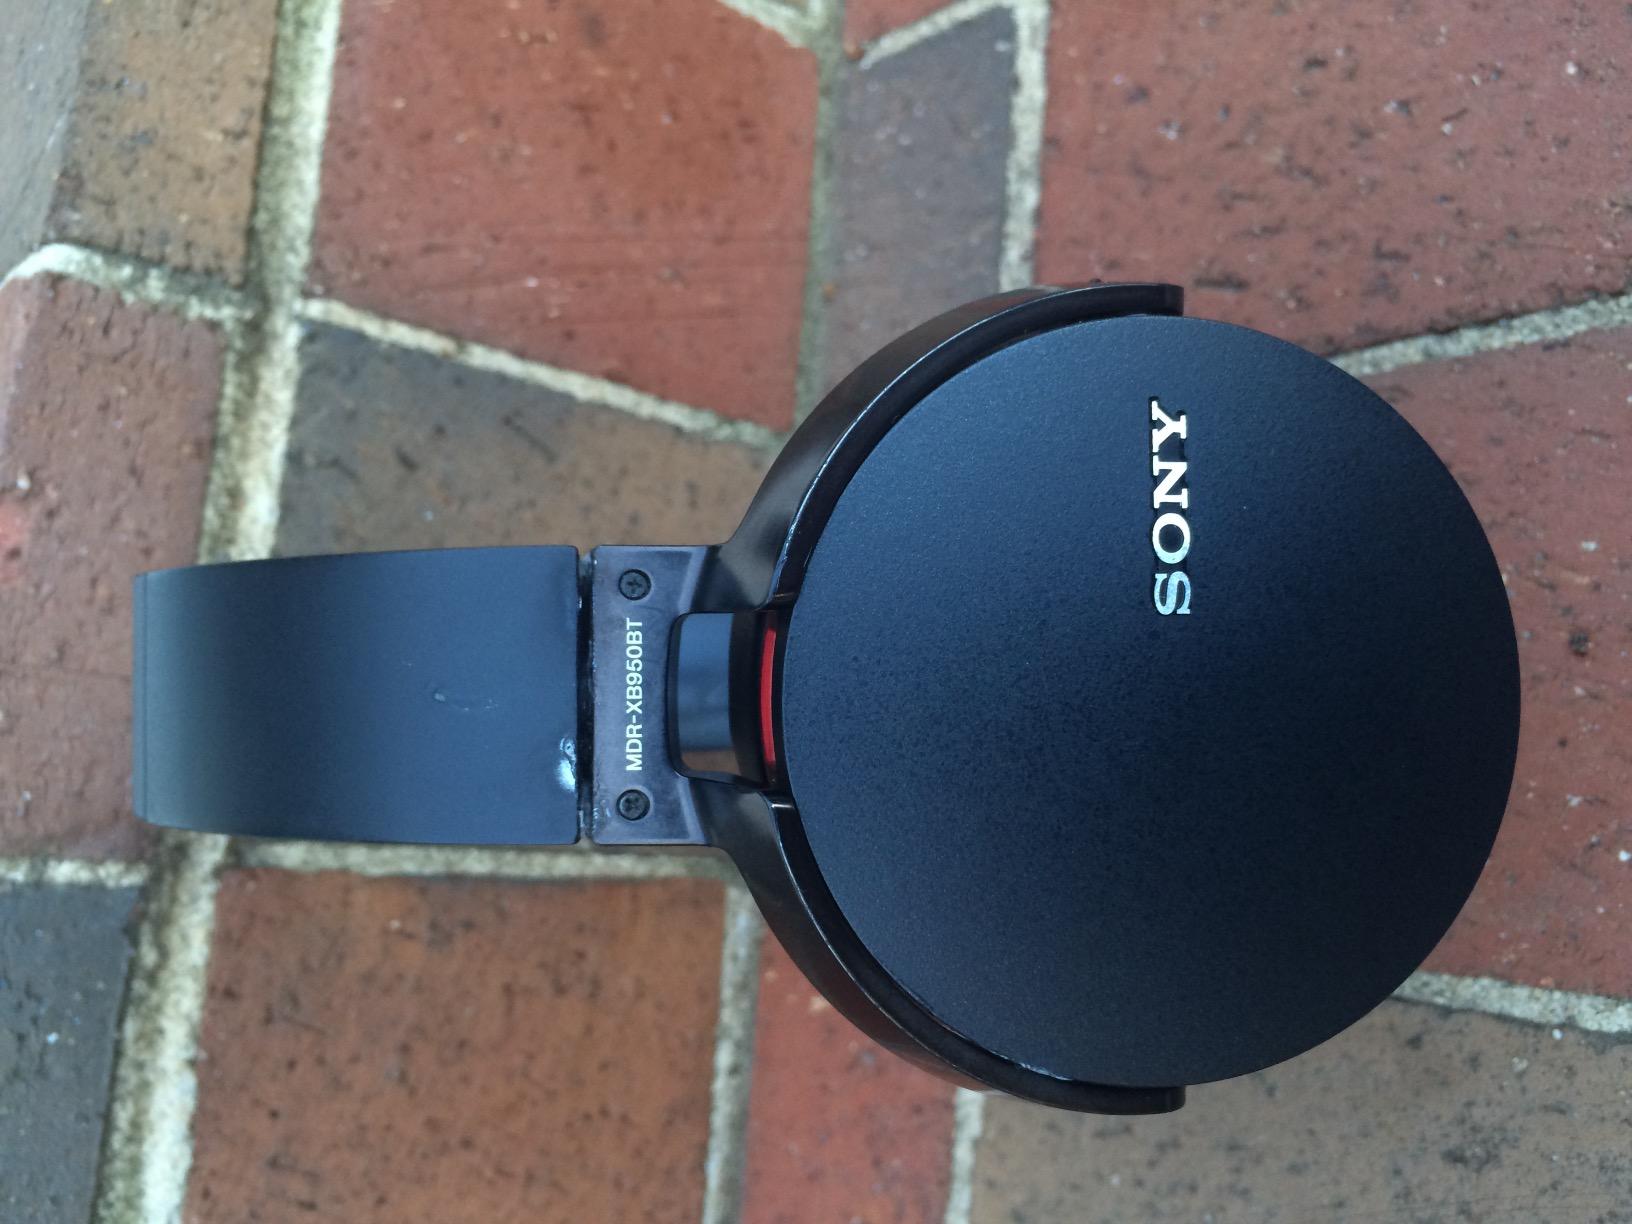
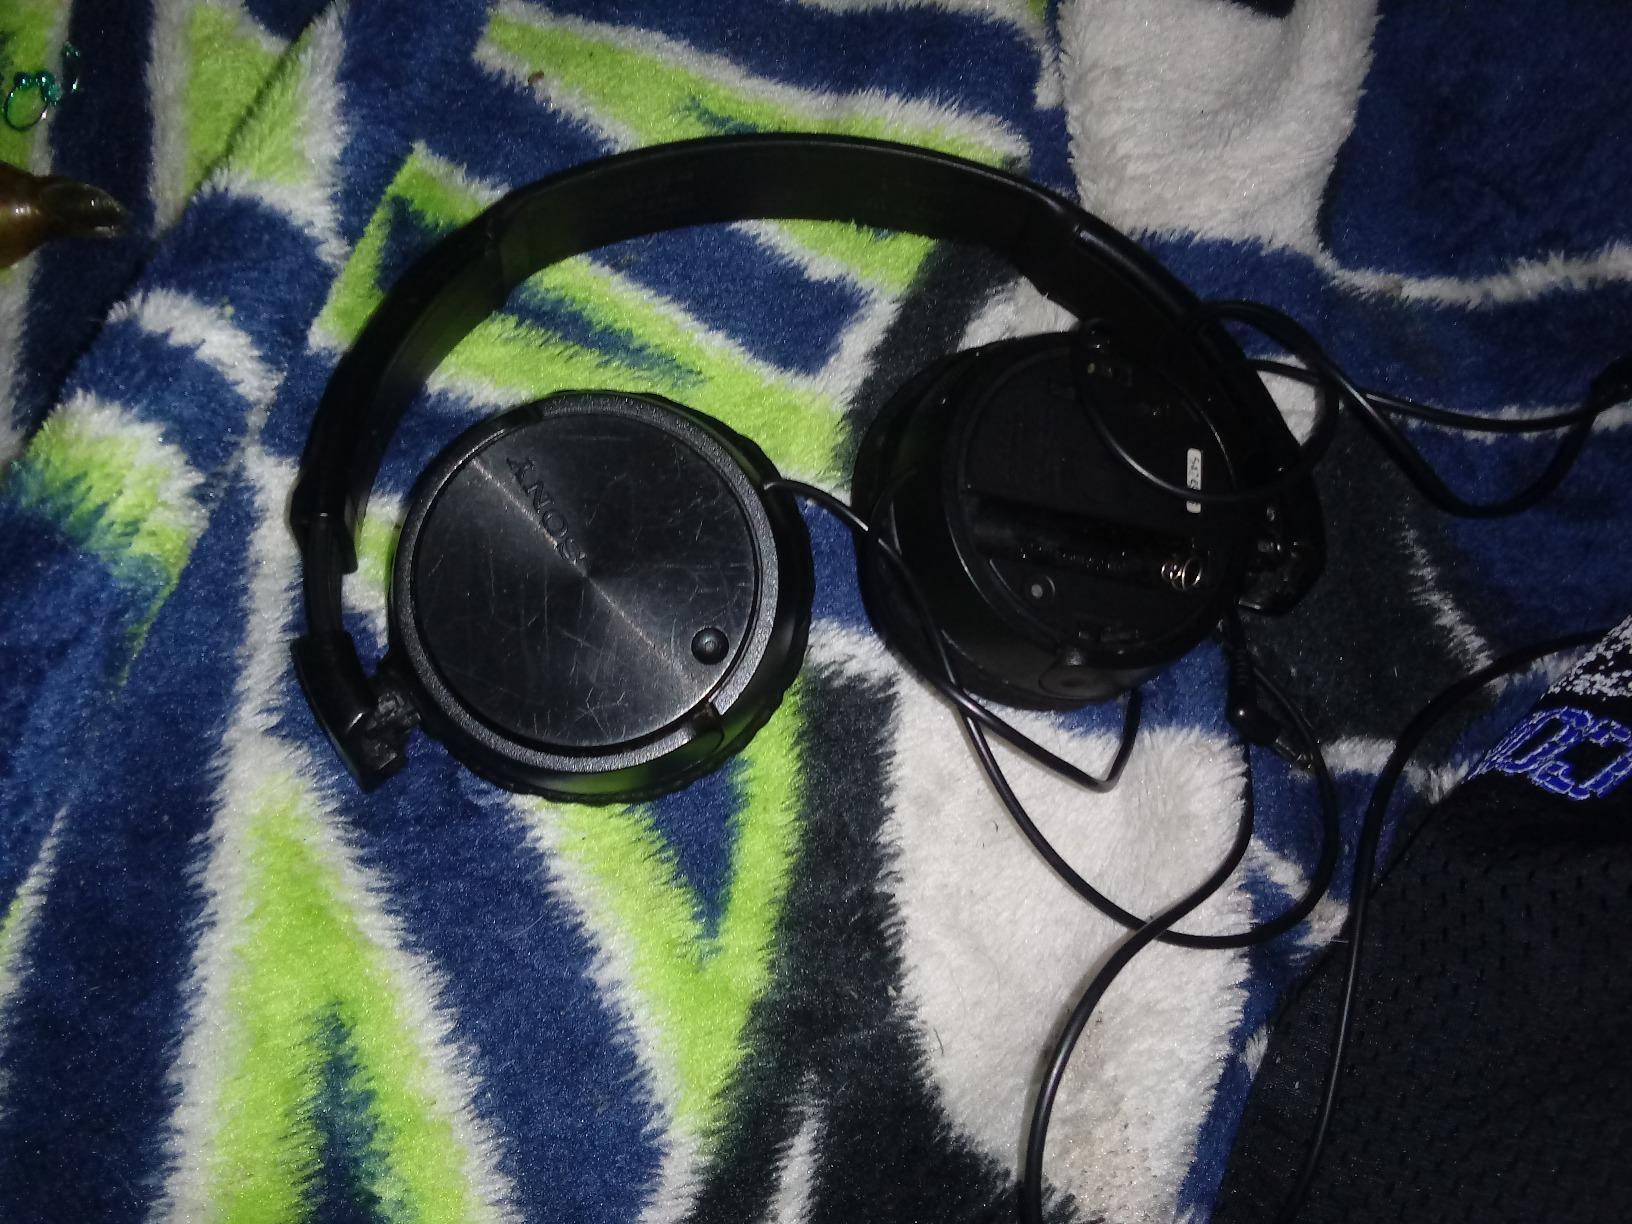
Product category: headphones
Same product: no